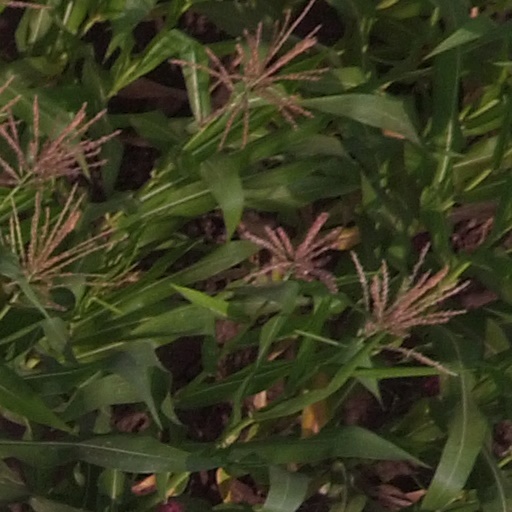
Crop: maize; corn